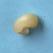
Maize quality: Bad